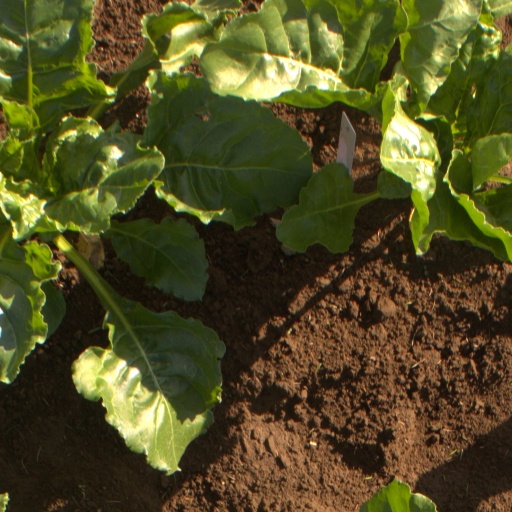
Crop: sugar beet